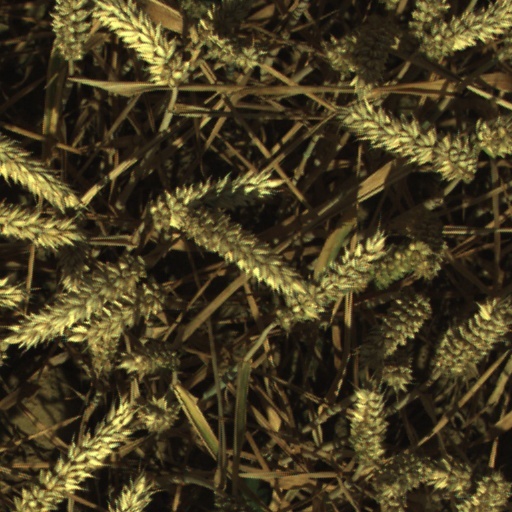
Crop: wheat